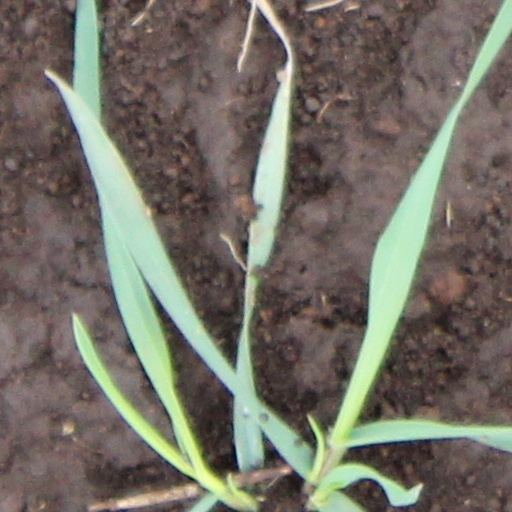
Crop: wheat